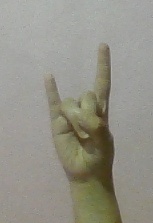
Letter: la